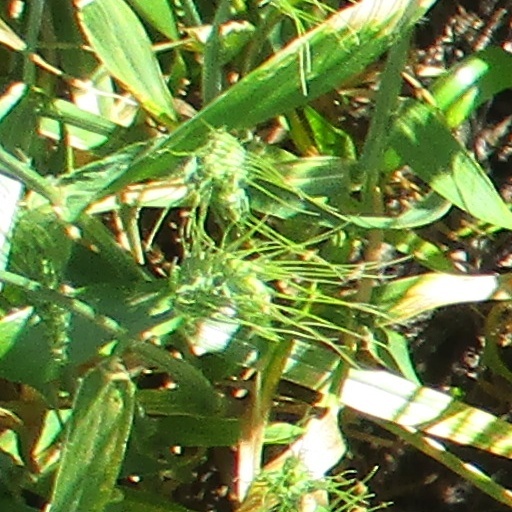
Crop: wheat